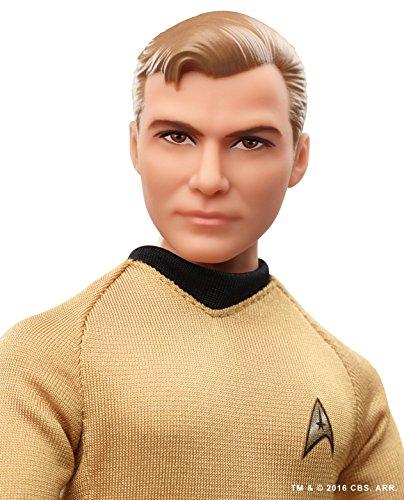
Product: Barbie Star Trek 50th Anniversary Kirk Doll
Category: Toys & Games | Dolls & Accessories | Dolls
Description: Boldly go with the Kirk Star Trek doll—sure to be a fan favorite.
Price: $32.53
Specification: ProductDimensions:7x3.4x13inches|ItemWeight:12ounces|ShippingWeight:13.6ounces(Viewshippingratesandpolicies)|DomesticShipping:ItemcanbeshippedwithinU.S.|InternationalShipping:ThisitemcanbeshippedtoselectcountriesoutsideoftheU.S.LearnMore|ASIN:B01AT5MISM|Itemmodelnumber:DGW69|Manufacturerrecommendedage:10-15years